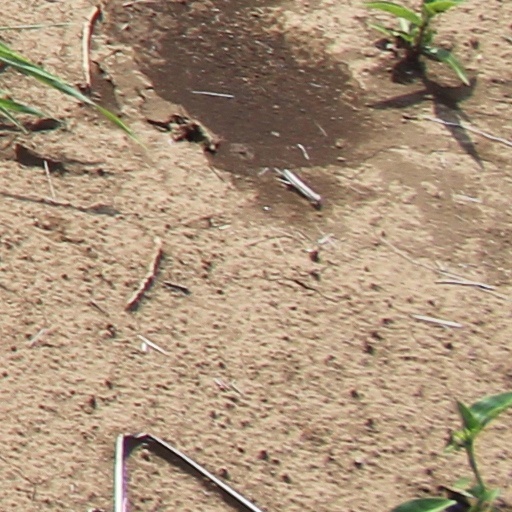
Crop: wheat